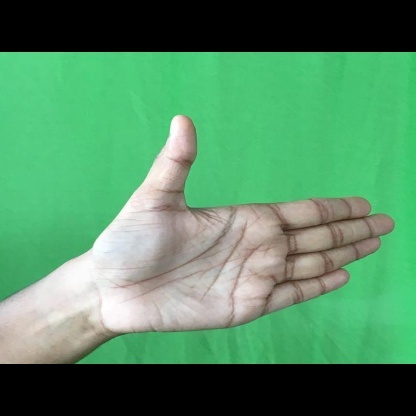
Mudra: Ardhachandran